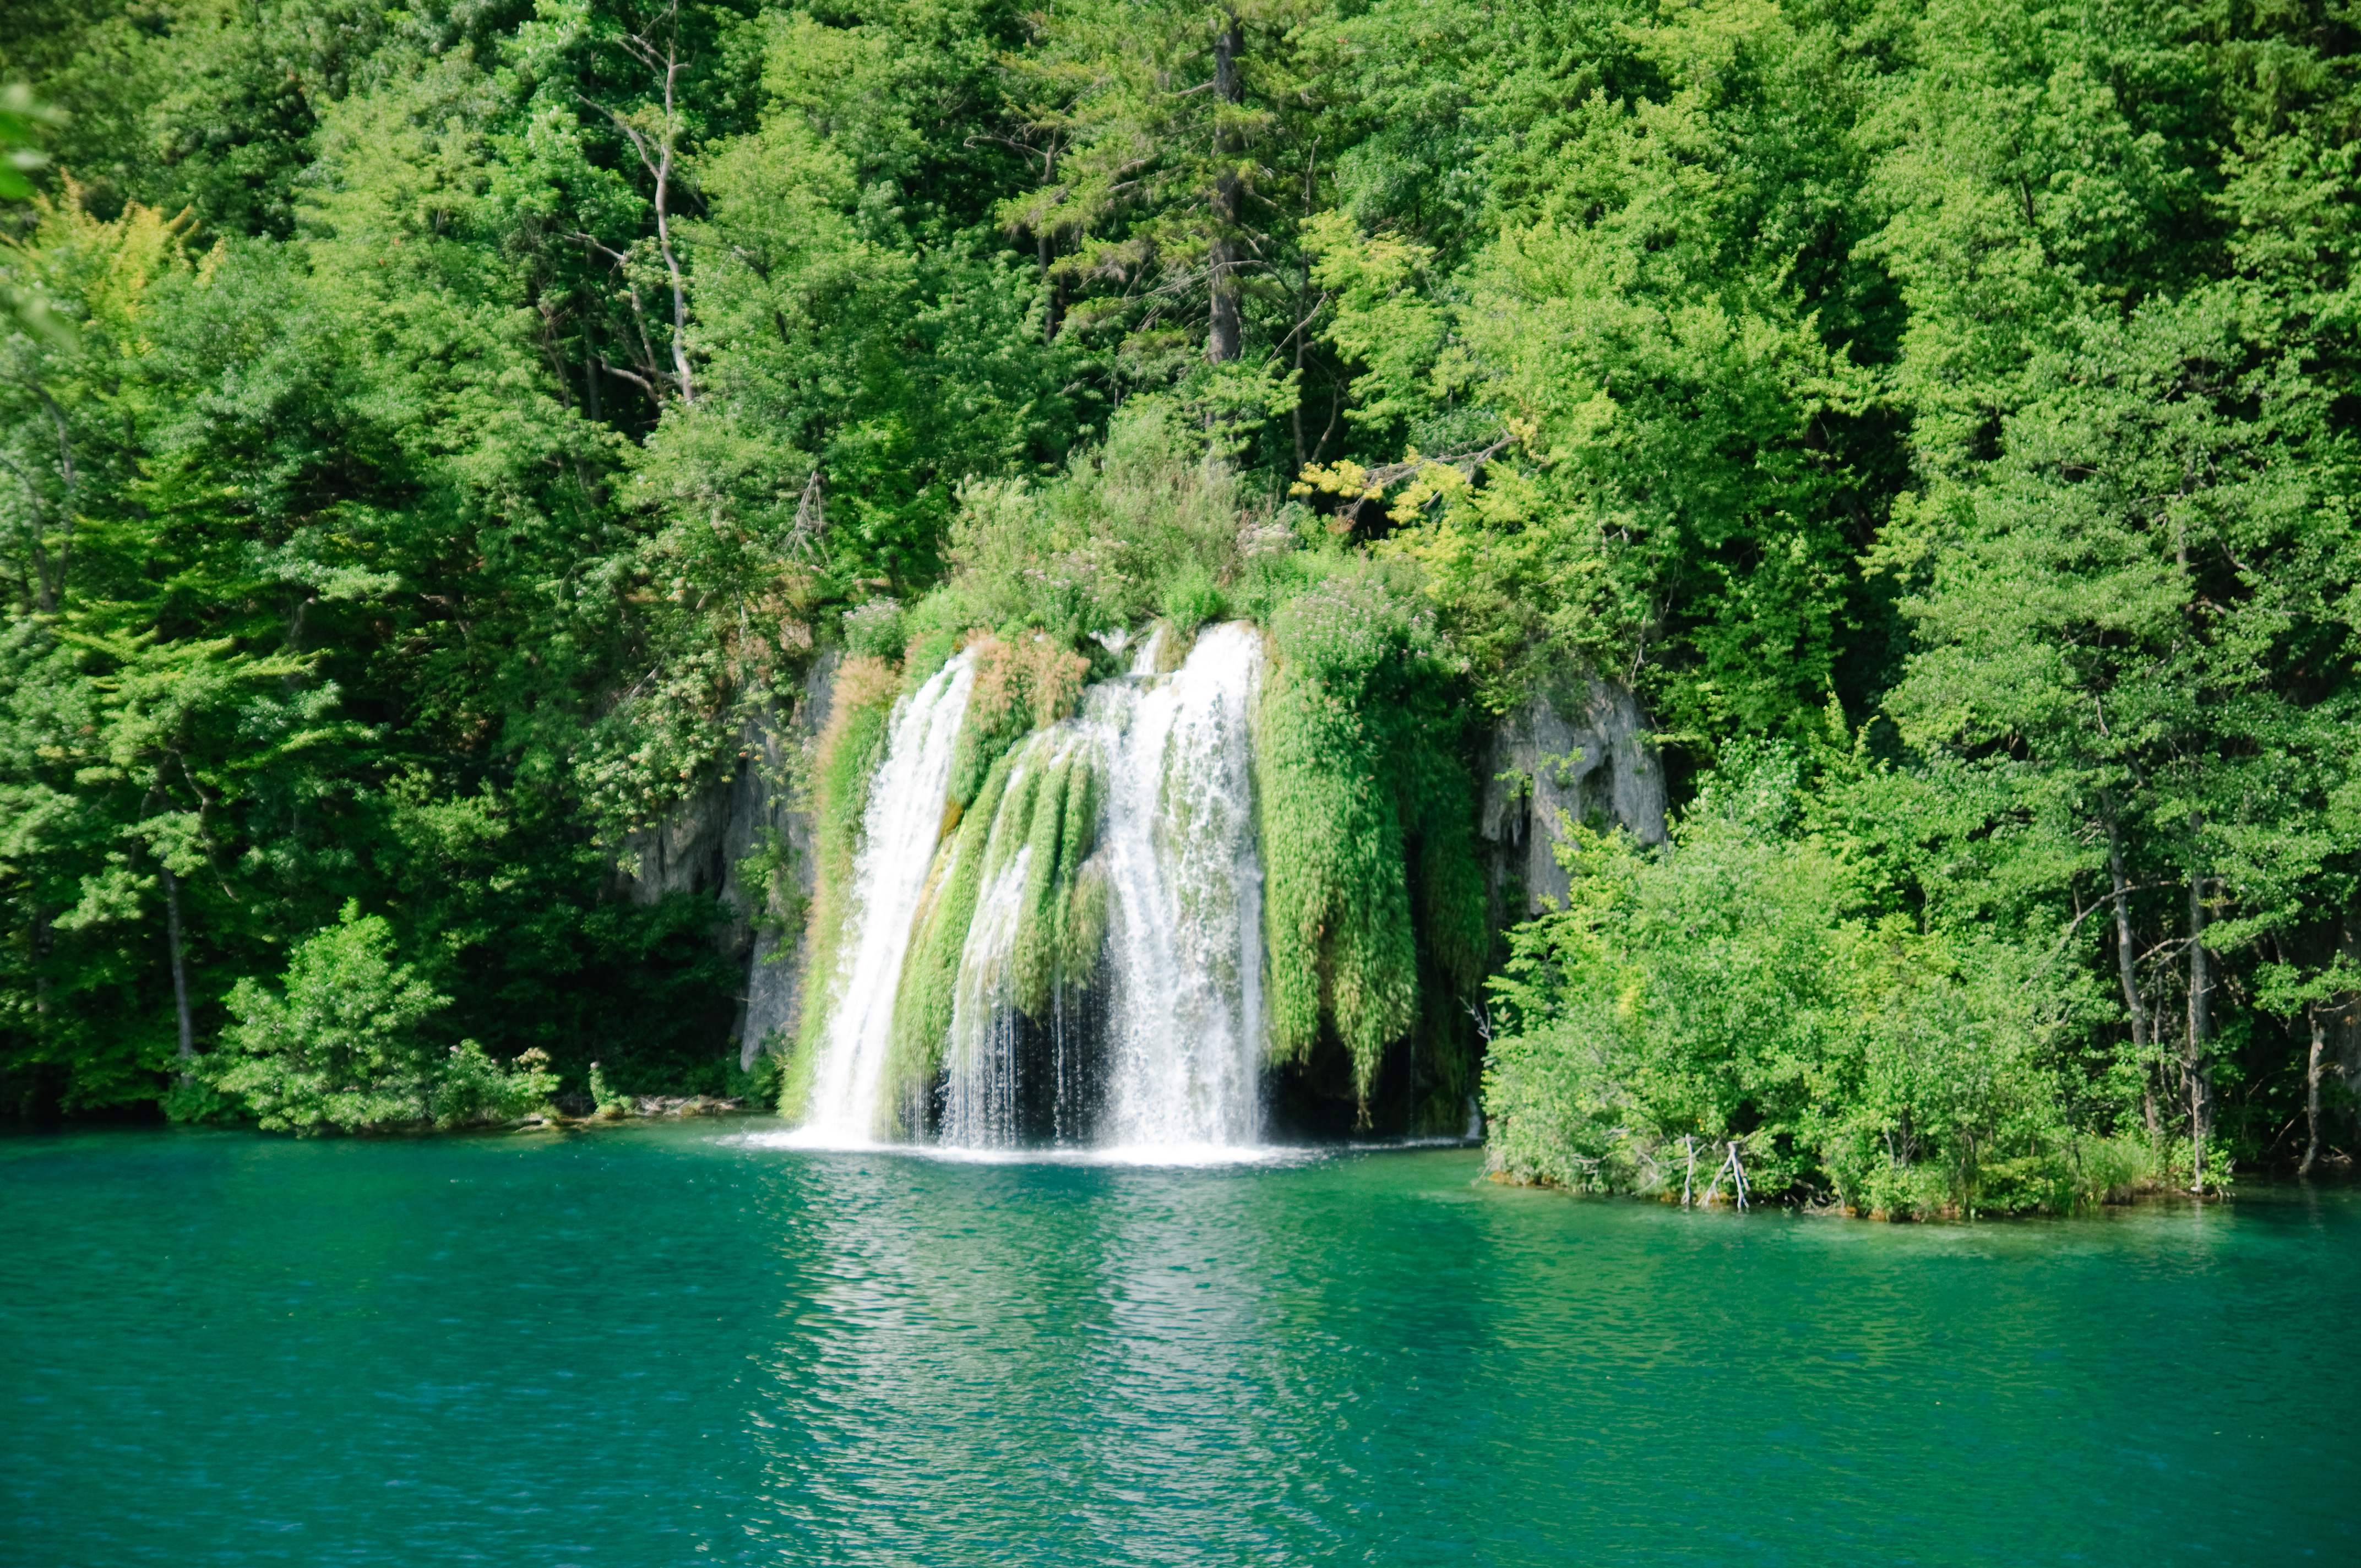
tree, water, forest, waterfall, lake, river, green, jungle, nikon, body of water, croatia, rainforest, water feature, hvratska, d300, plitvice